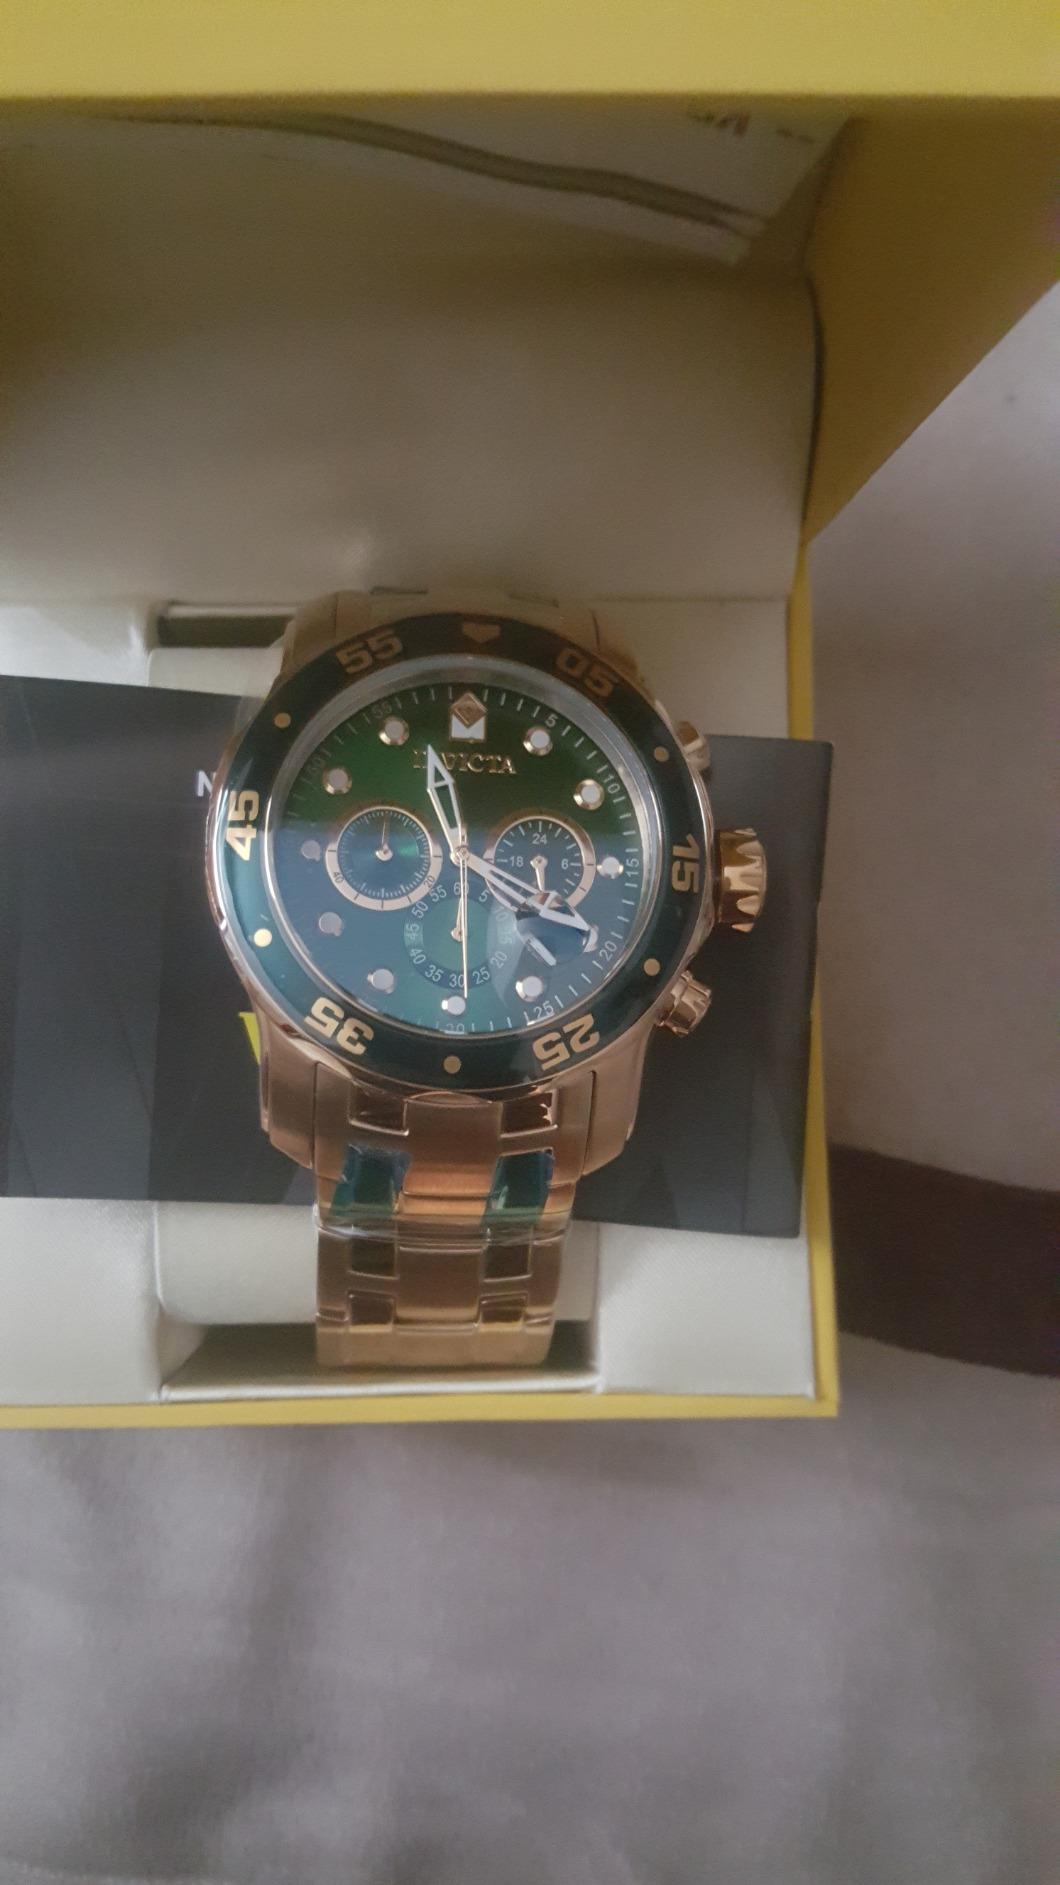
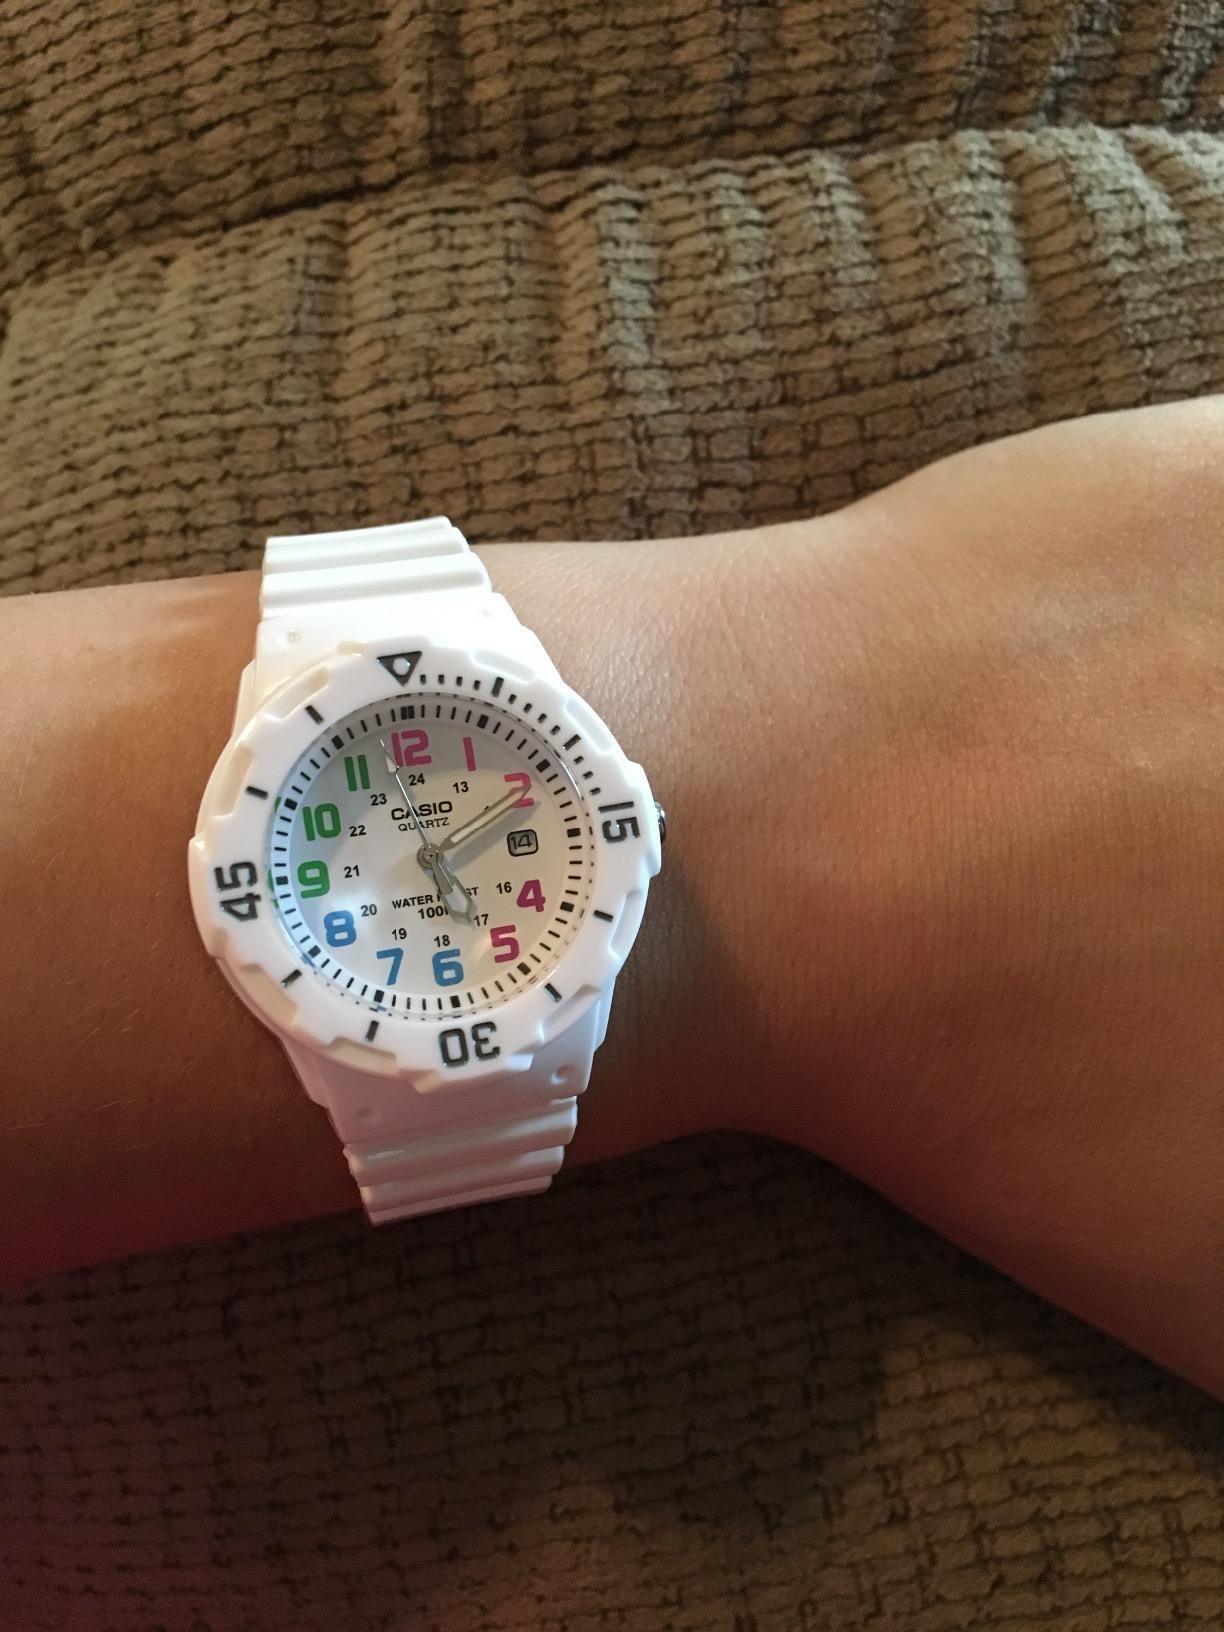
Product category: accessories_watch
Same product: no